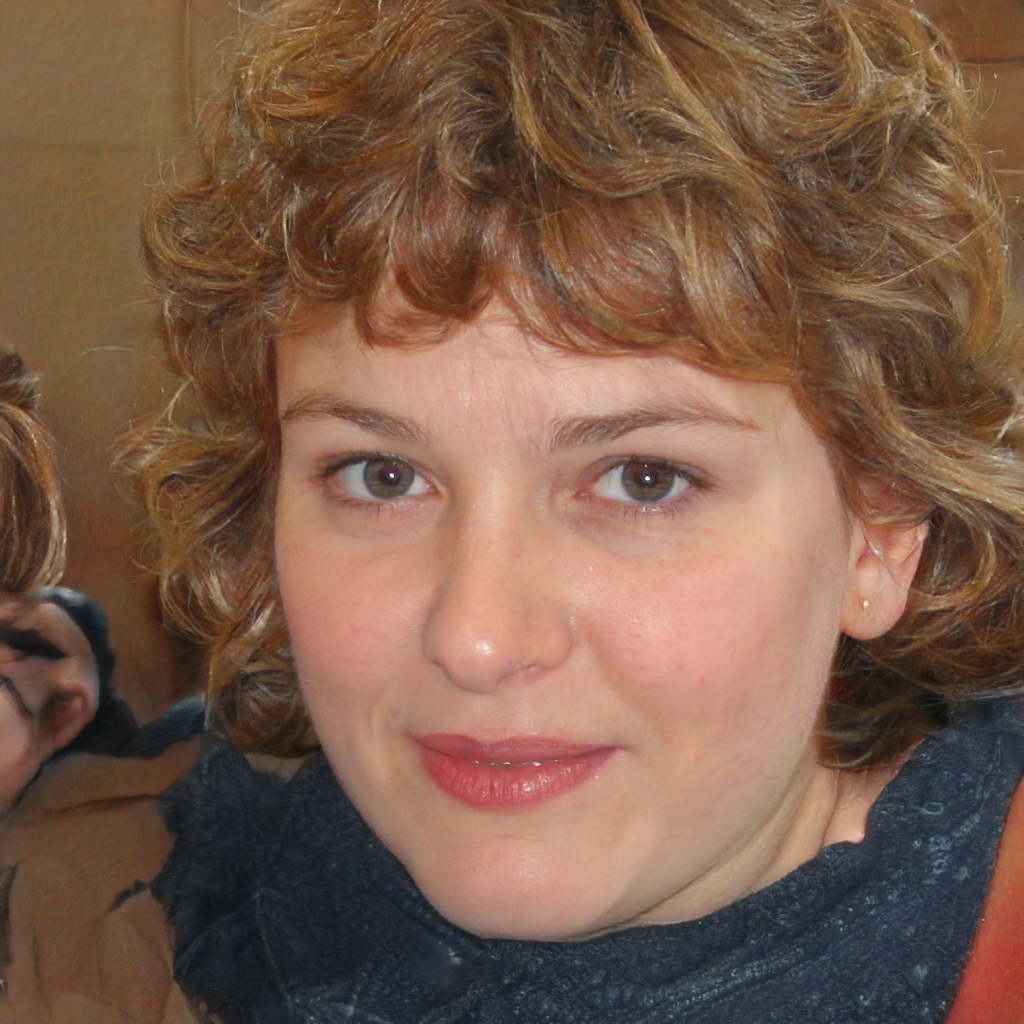
Label: Colored